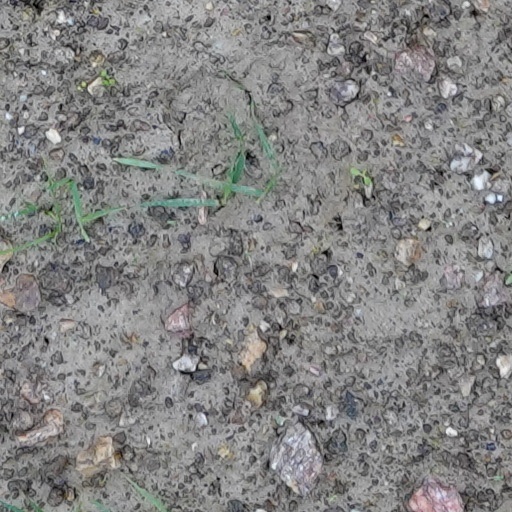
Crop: wheat